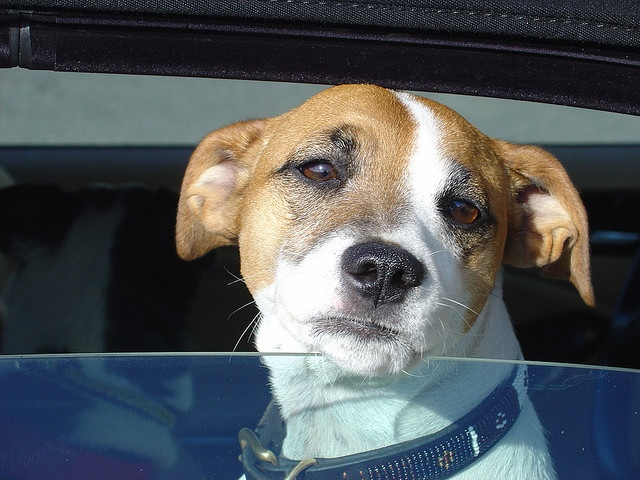
a dog with a collar on puts his head out of the window
A dog holding its head out a car window.
a close up of a dog with its nose out of a window
a dog in a car looking hanging out the window
The dog is getting a breathe of fresh air while riding in the car.